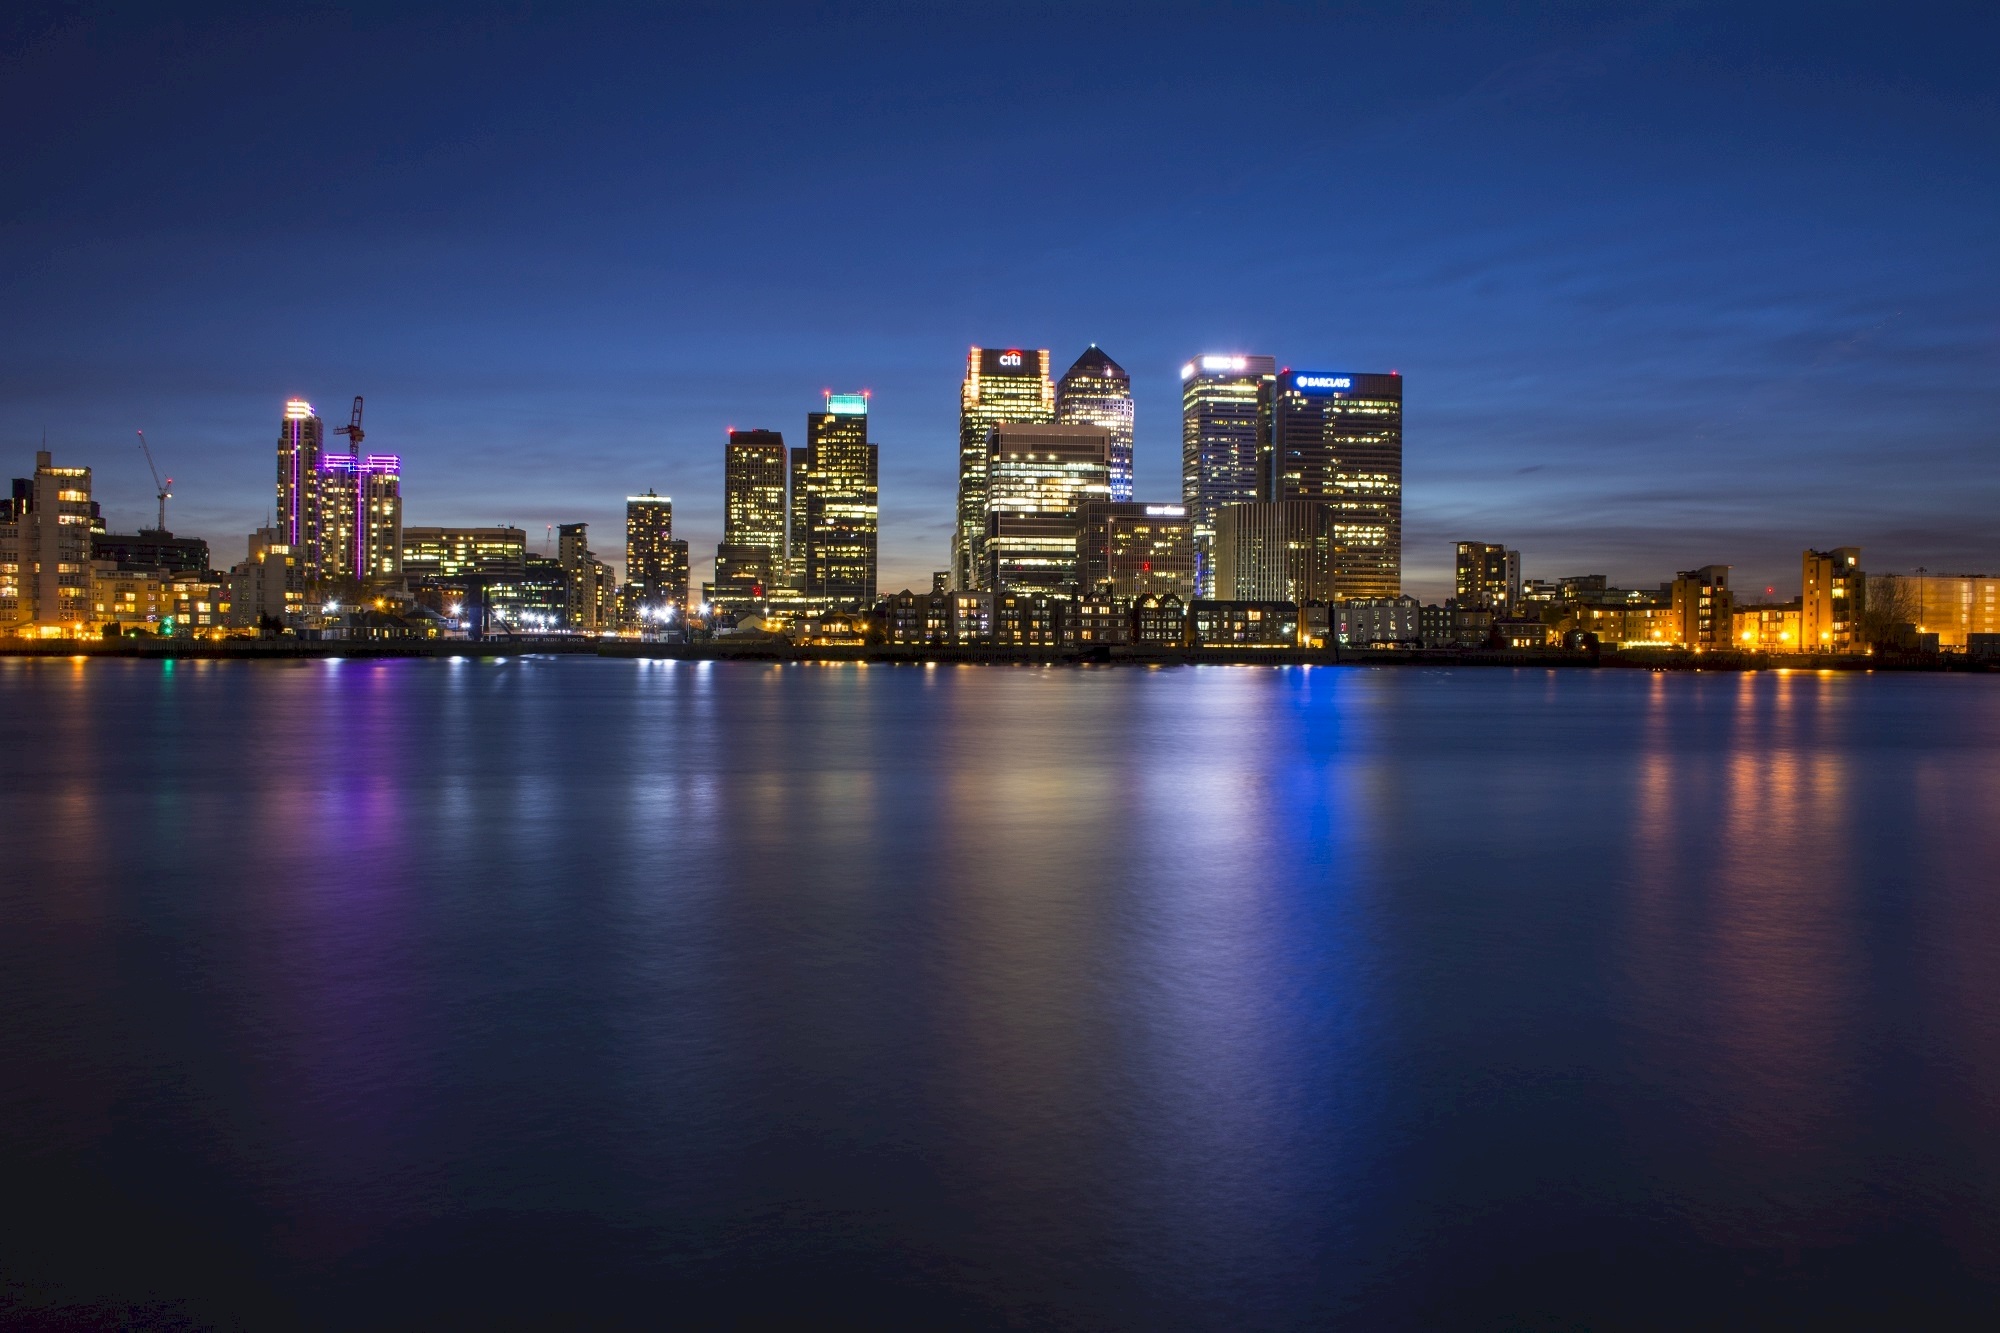
water, horizon, architecture, sunset, skyline, night, dawn, city, skyscraper, urban, cityscape, panorama, downtown, dusk, evening, reflection, landmark, attraction, waterfront, uk, london, district, lights, buildings, metropolis, business district, canary wharf, geographical feature, human settlement, metropolitan area